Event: Nepal Earthquake
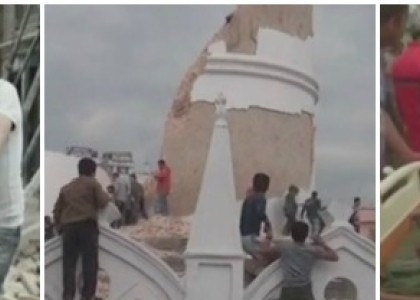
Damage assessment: damage